Describe the emotion expressed in this image:  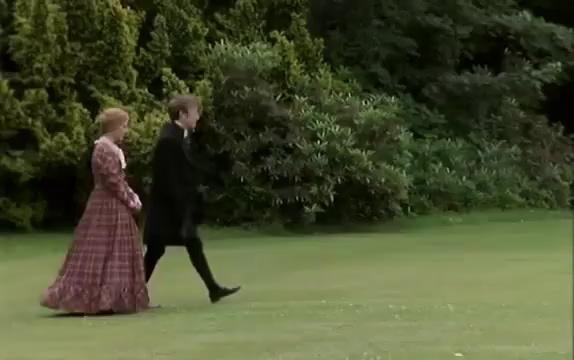
This person displays Suffering, valence and arousal with low intensity.